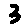
Label: 3